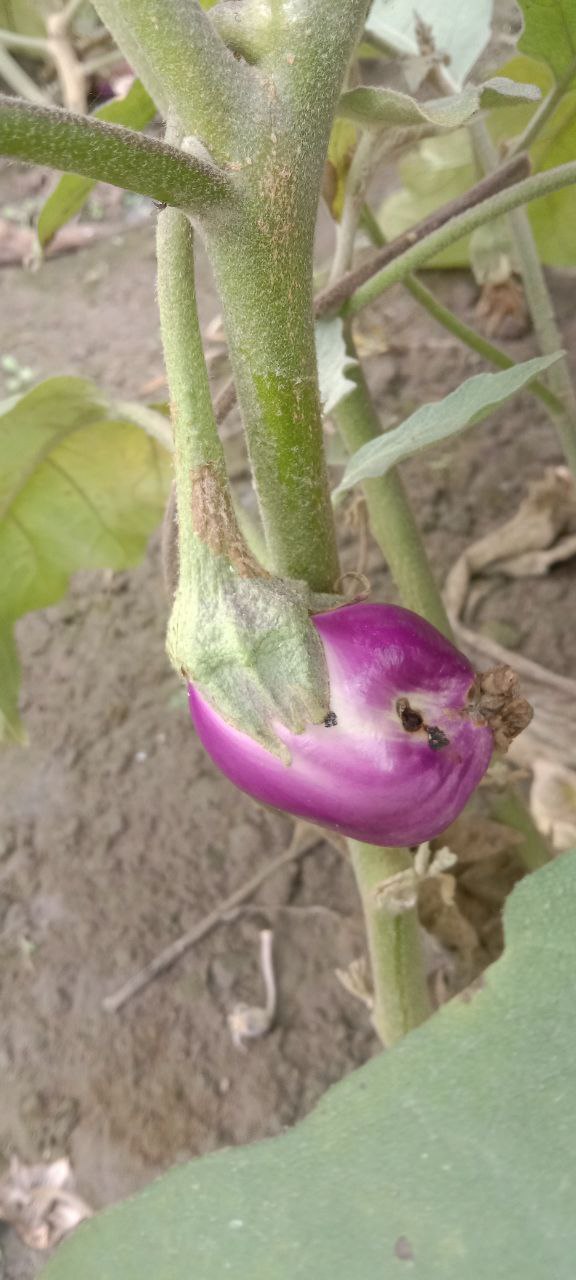
Label: Shoot and Fruit Borer